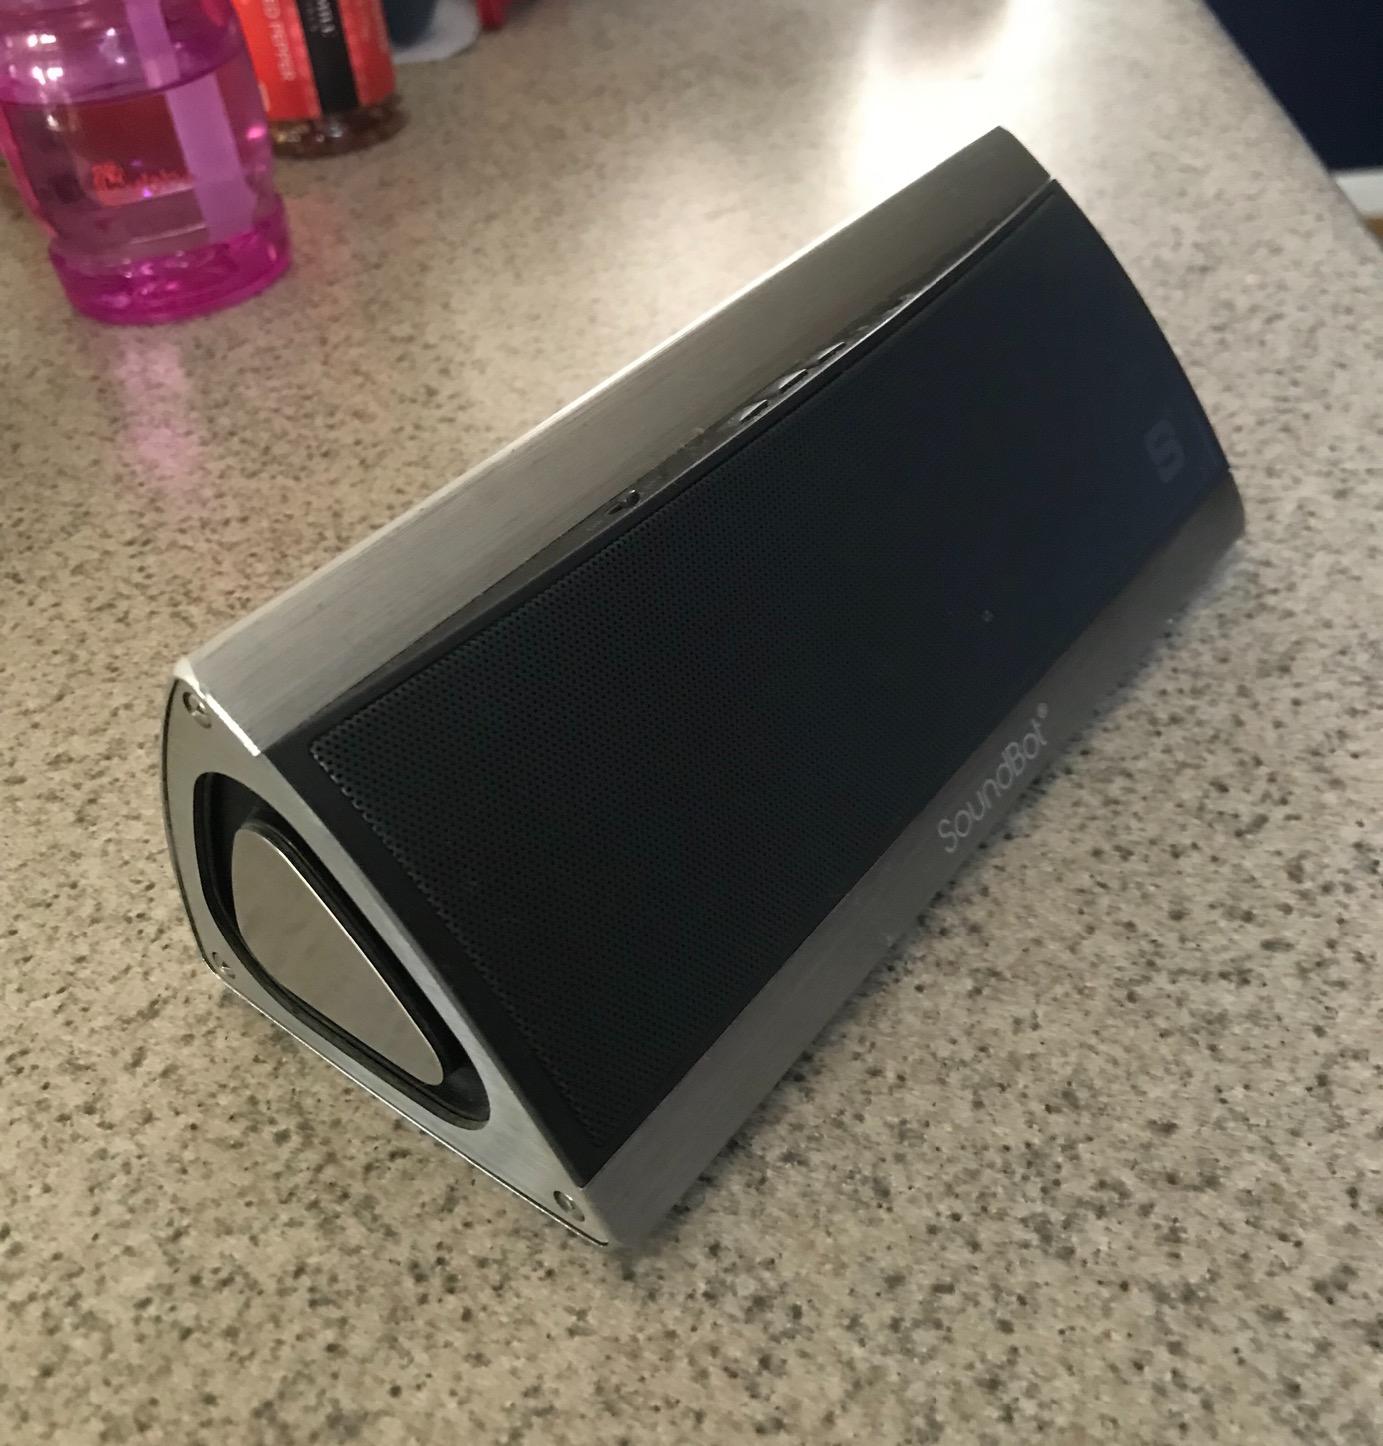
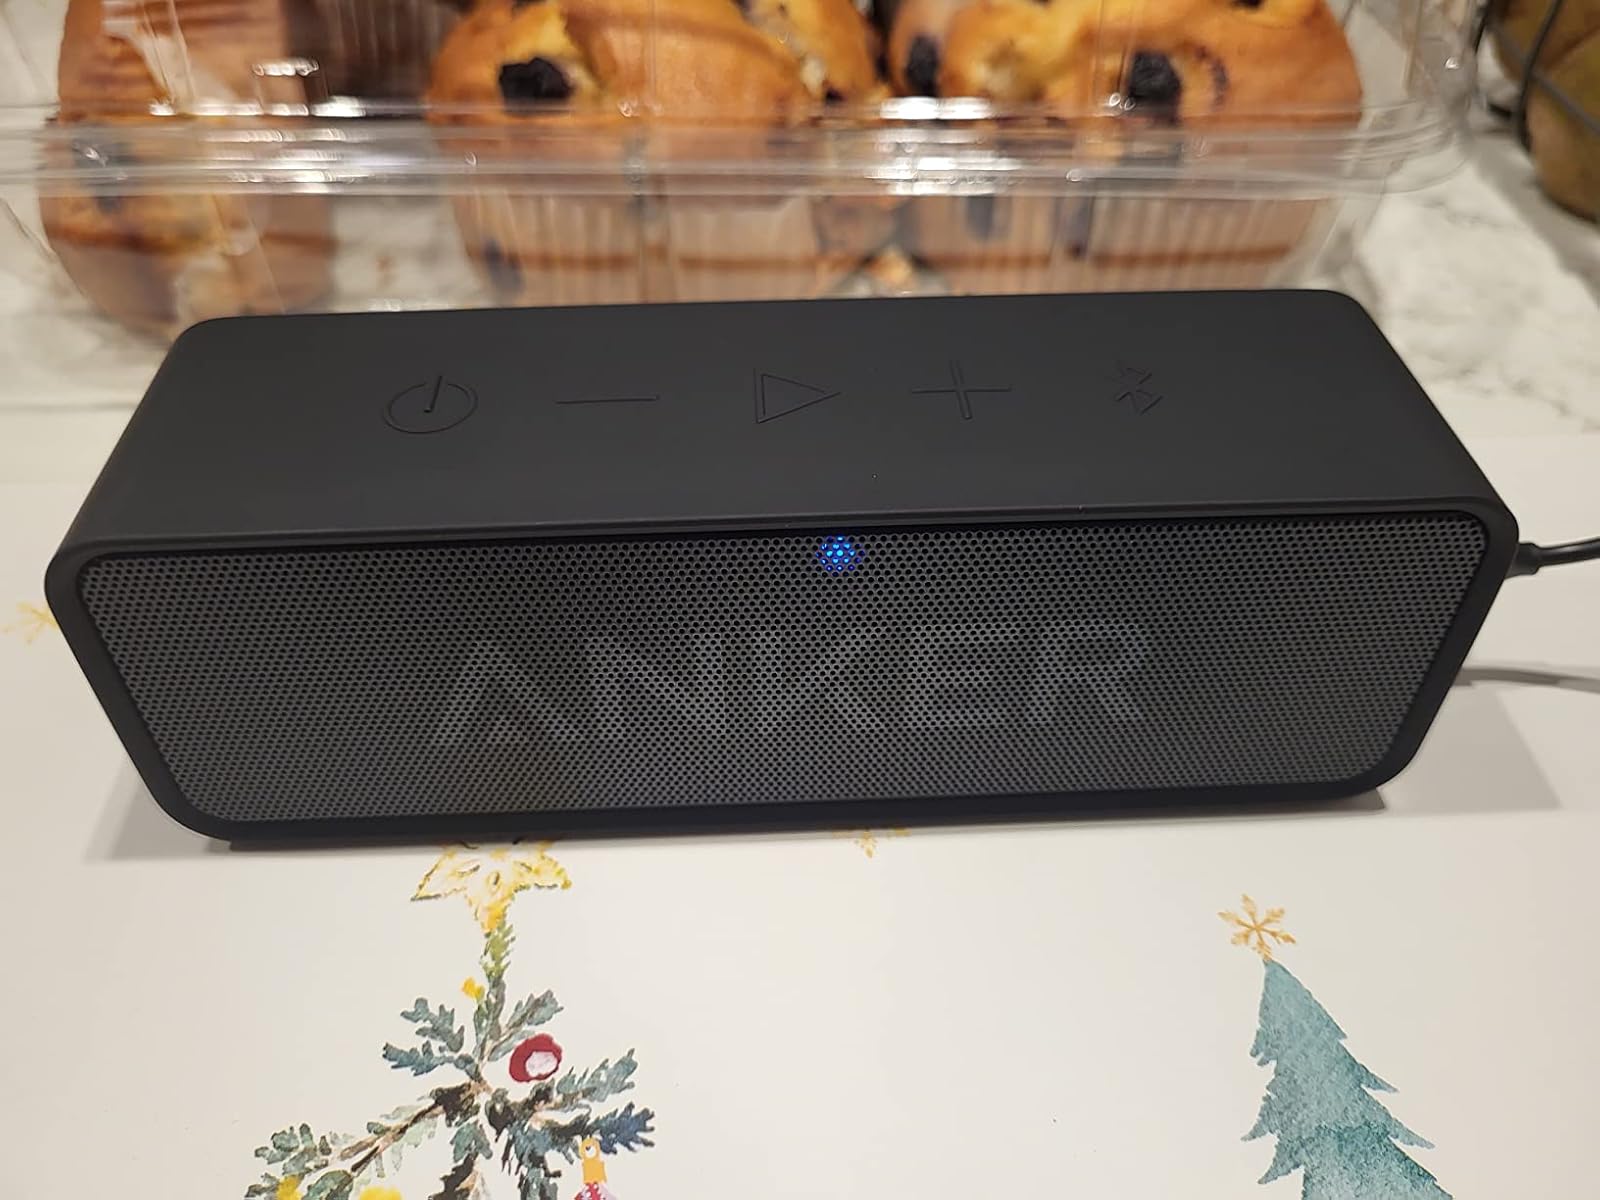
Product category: speaker
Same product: no